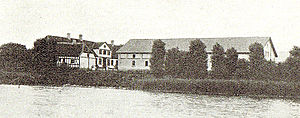
Fredede bygninger i Assens Kommune
Flenstofte i bevarede kilder nævnes Flenstofte første gang i 1295, men er første oprettet som hovedgård i 1572. Gården ligger i Dreslette Sogn, Båg Herred, Haarby Kommune. Hovedbygningen er opført i 1748 og ombygget i 1798.
Denne liste over fredede bygninger i Assens Kommune viser alle fredede bygninger i Assens Kommune, bortset fra kirker. Listen bygger på data fra Kulturarvsstyrelsen.